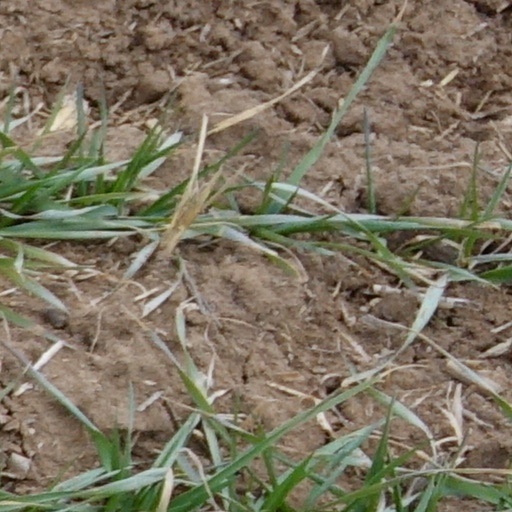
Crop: wheat